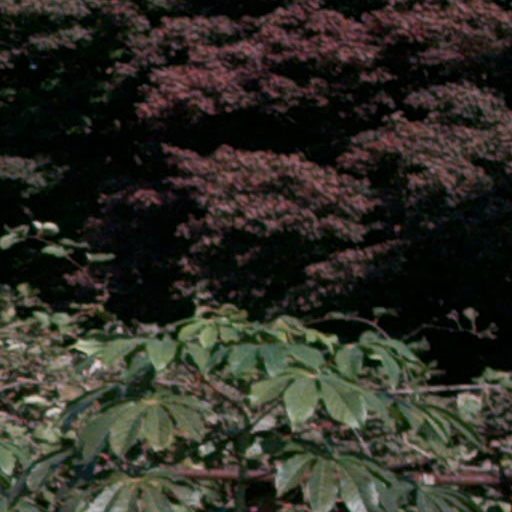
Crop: cassava